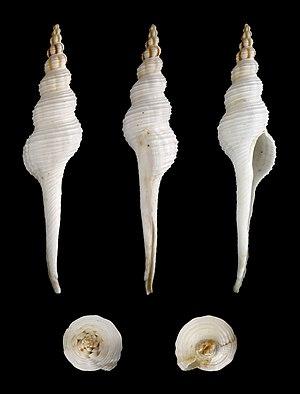
Fusinus est un genre de mollusques gastéropodes de la famille des Fasciolariidae.
Fusinus colus est une espèce de mollusque gastéropodes de la famille des Fasciolariidae.